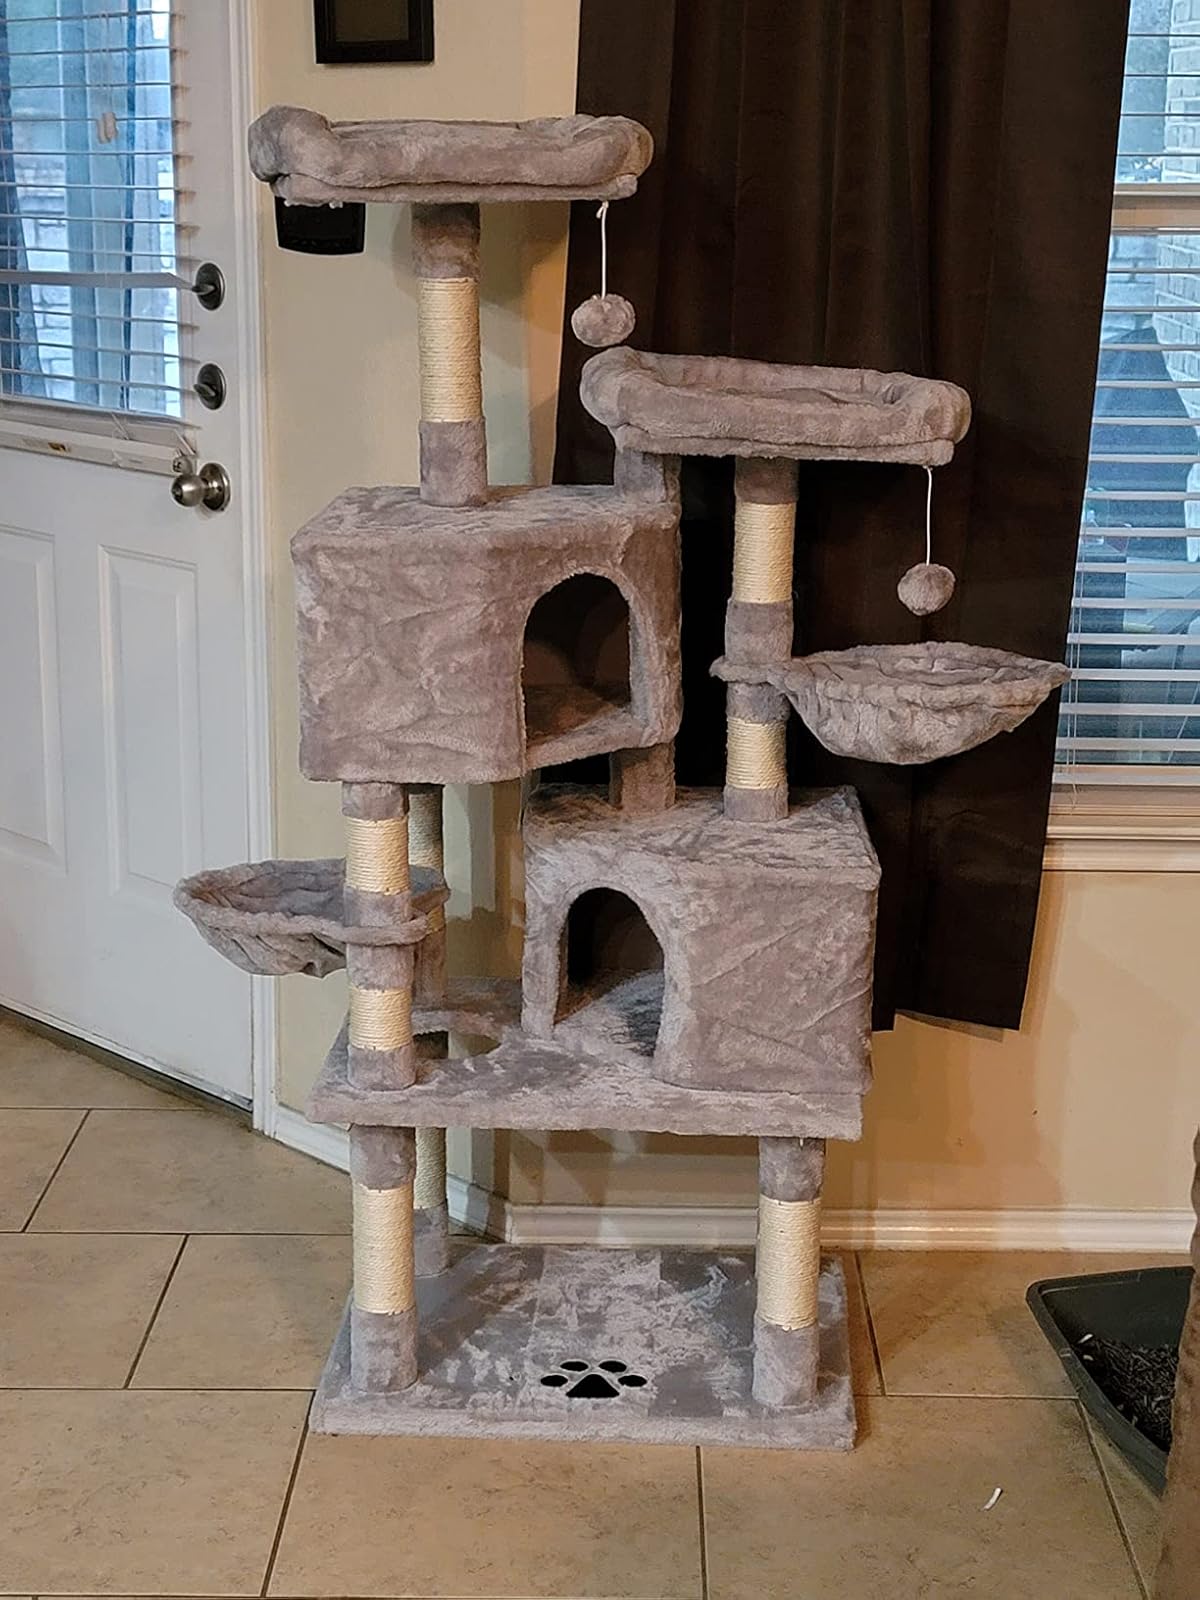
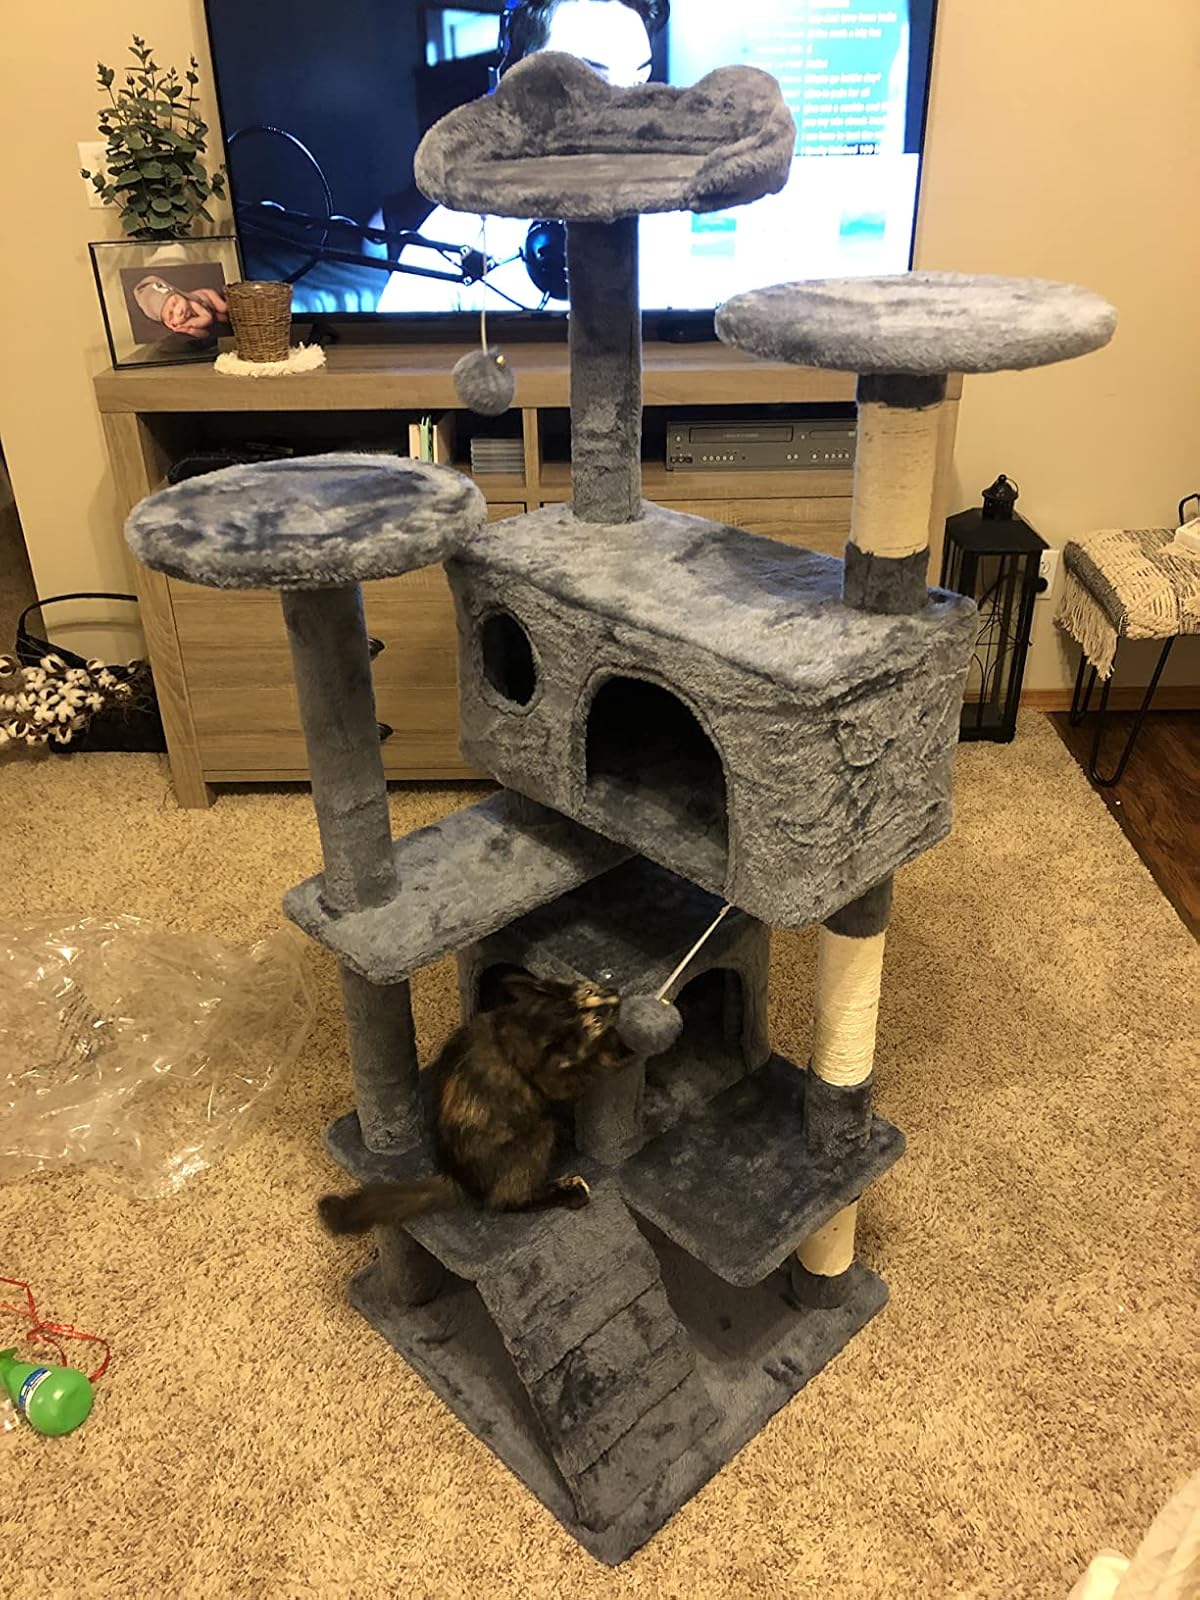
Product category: items_cat tree
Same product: no